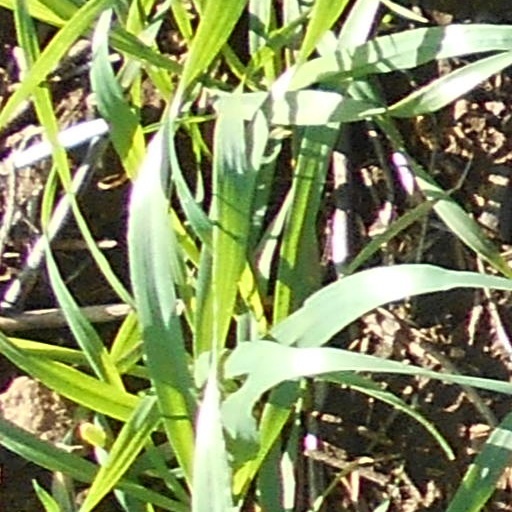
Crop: wheat